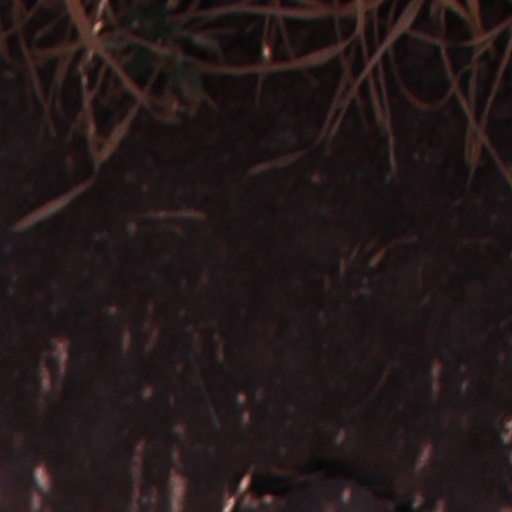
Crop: wheat